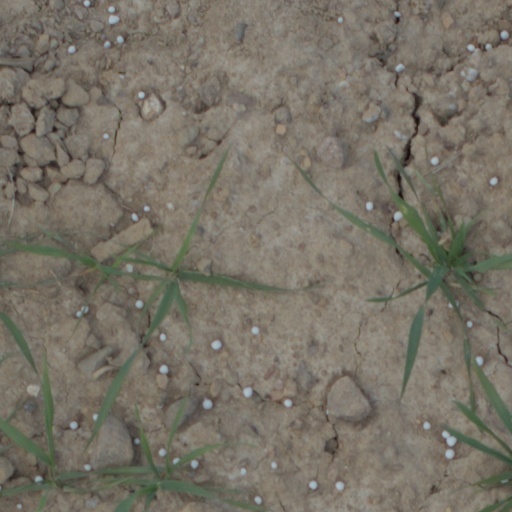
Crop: wheat